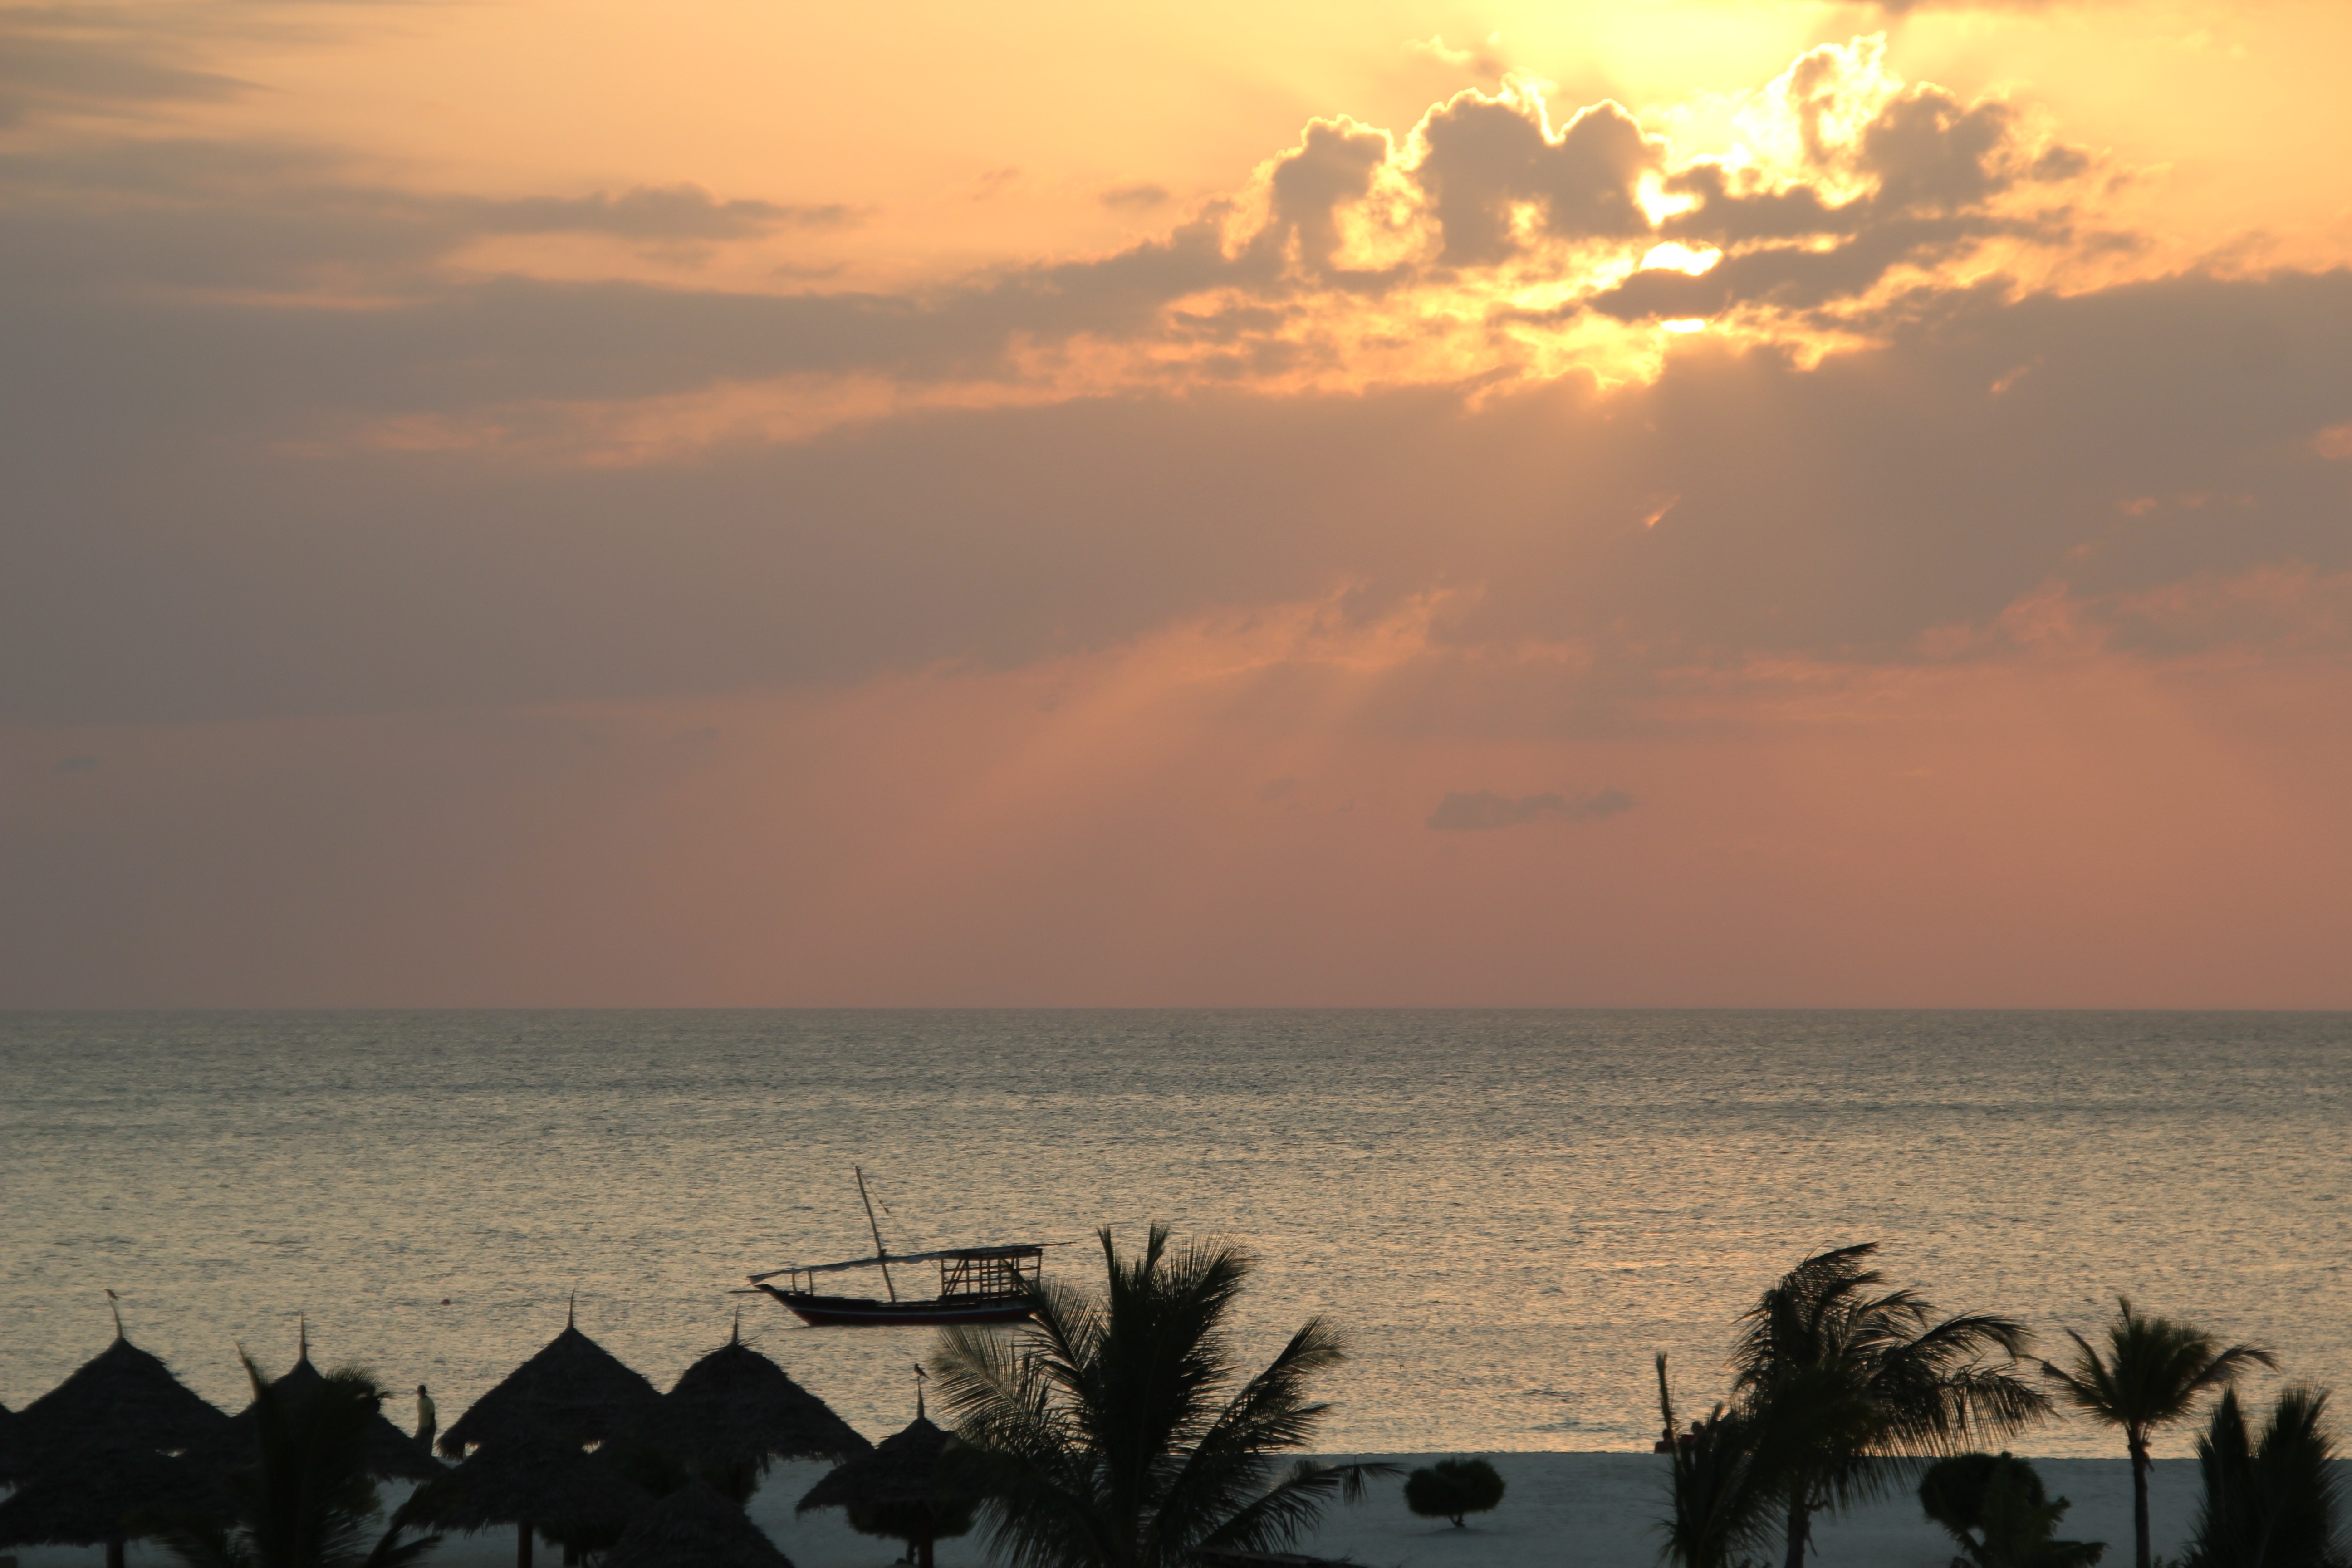
beach, sea, coast, ocean, horizon, cloud, sky, sun, sunrise, sunset, sunlight, morning, shore, wave, dawn, dusk, evening, bay, body of water, afterglow, atmospheric phenomenon, wind wave